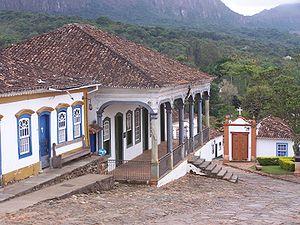
Symphonia Colonialis est un film sur la musique classique brésilienne, tourné en 1991 et réalisé par le cinéaste allemand Georg Brintrup.